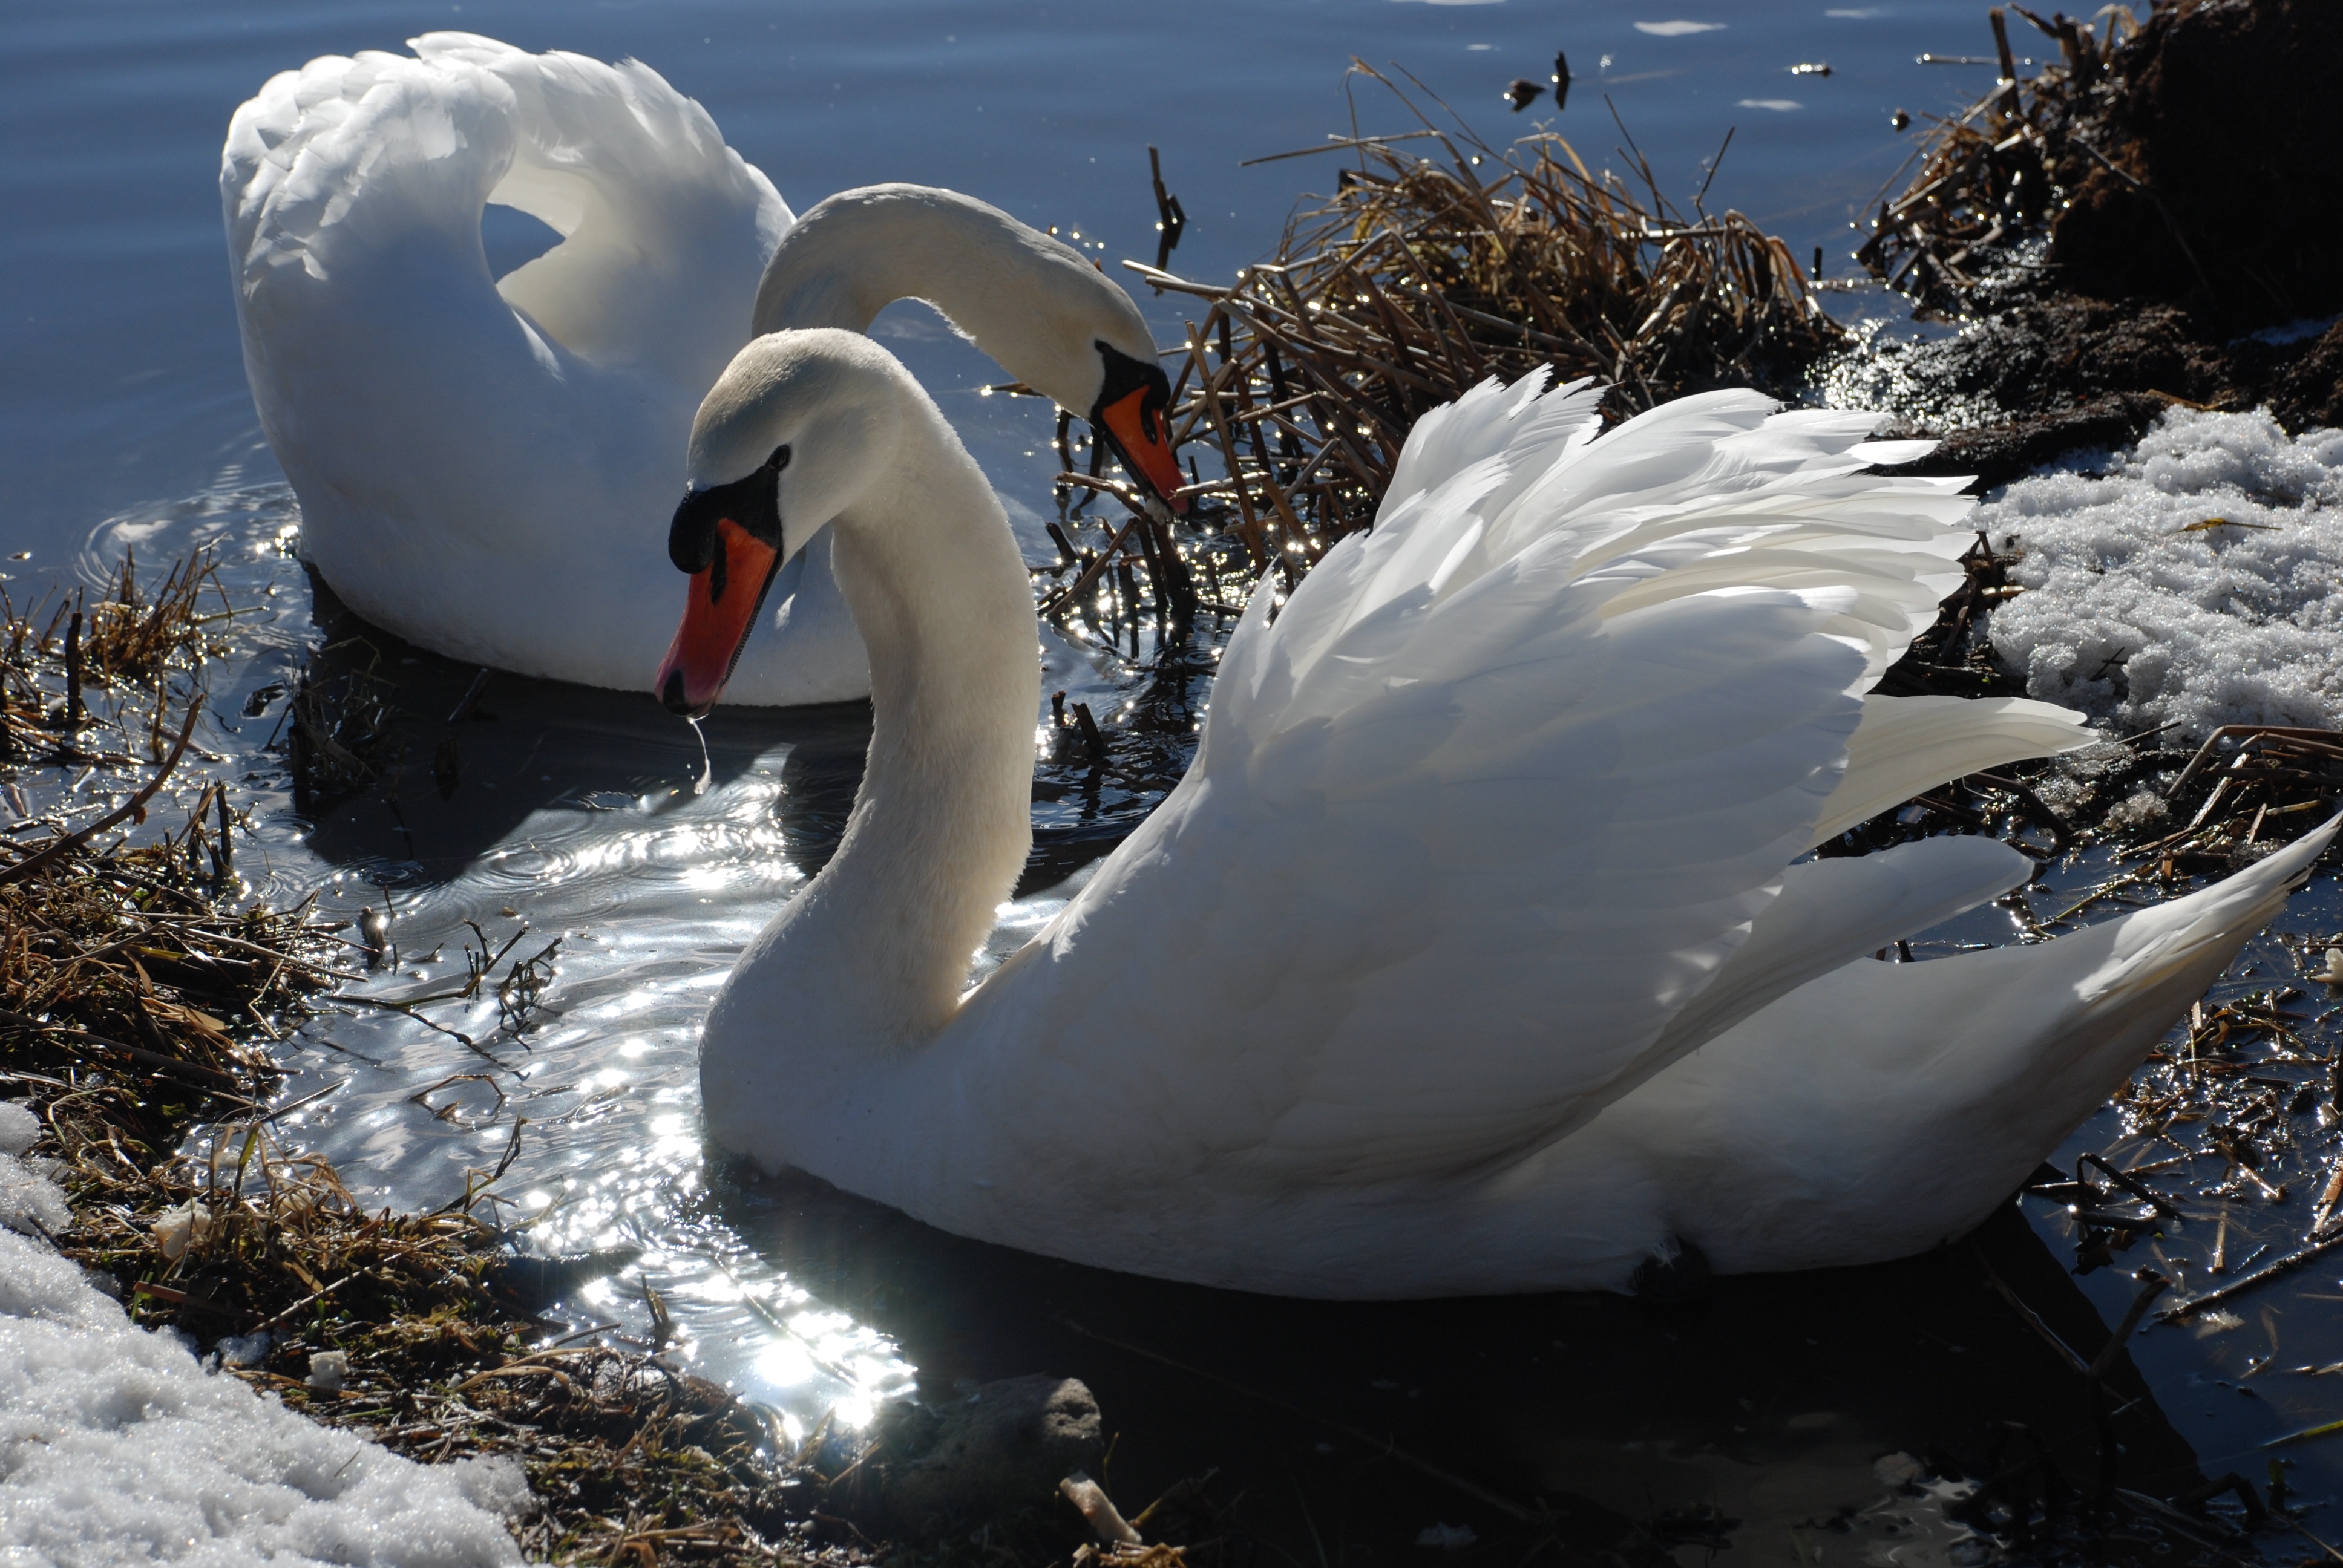
water, nature, outdoor, snow, cold, winter, bird, wing, girl, woman, white, lake, frost, animal, male, wildlife, wild, swim, ice, reflection, peaceful, blue, freedom, feather, season, life, swan, power, lovely, duck, wings, vertebrate, waterfowl, protect, emotions, water bird, freezing, ducks geese and swans, wintering, ice free